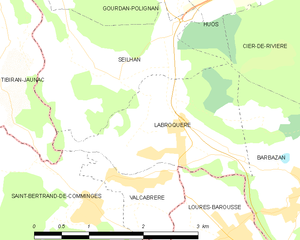
Labroquère est une commune française située dans le département de la Haute-Garonne en région Occitanie.